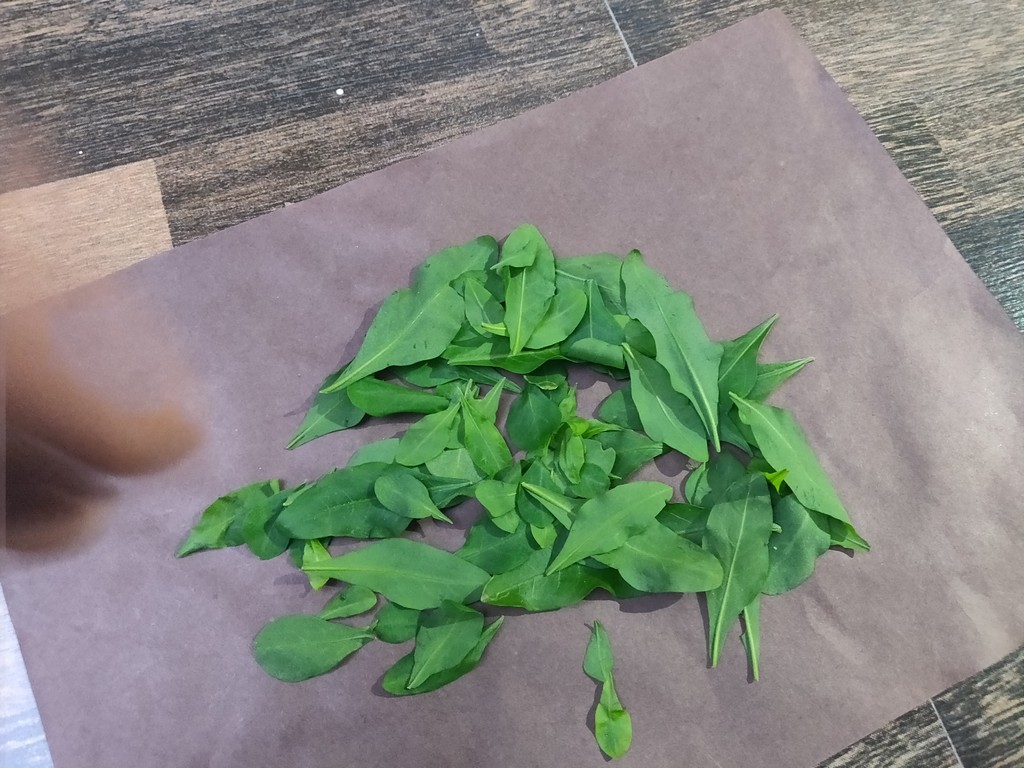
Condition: Healthy
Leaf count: multiple
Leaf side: unknown